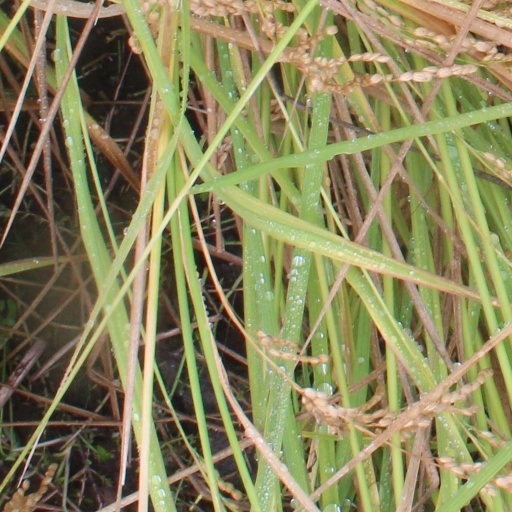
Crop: rice